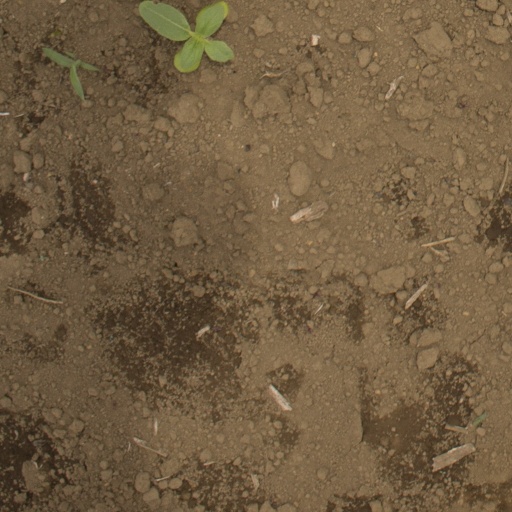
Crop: Jerusalem artichoke